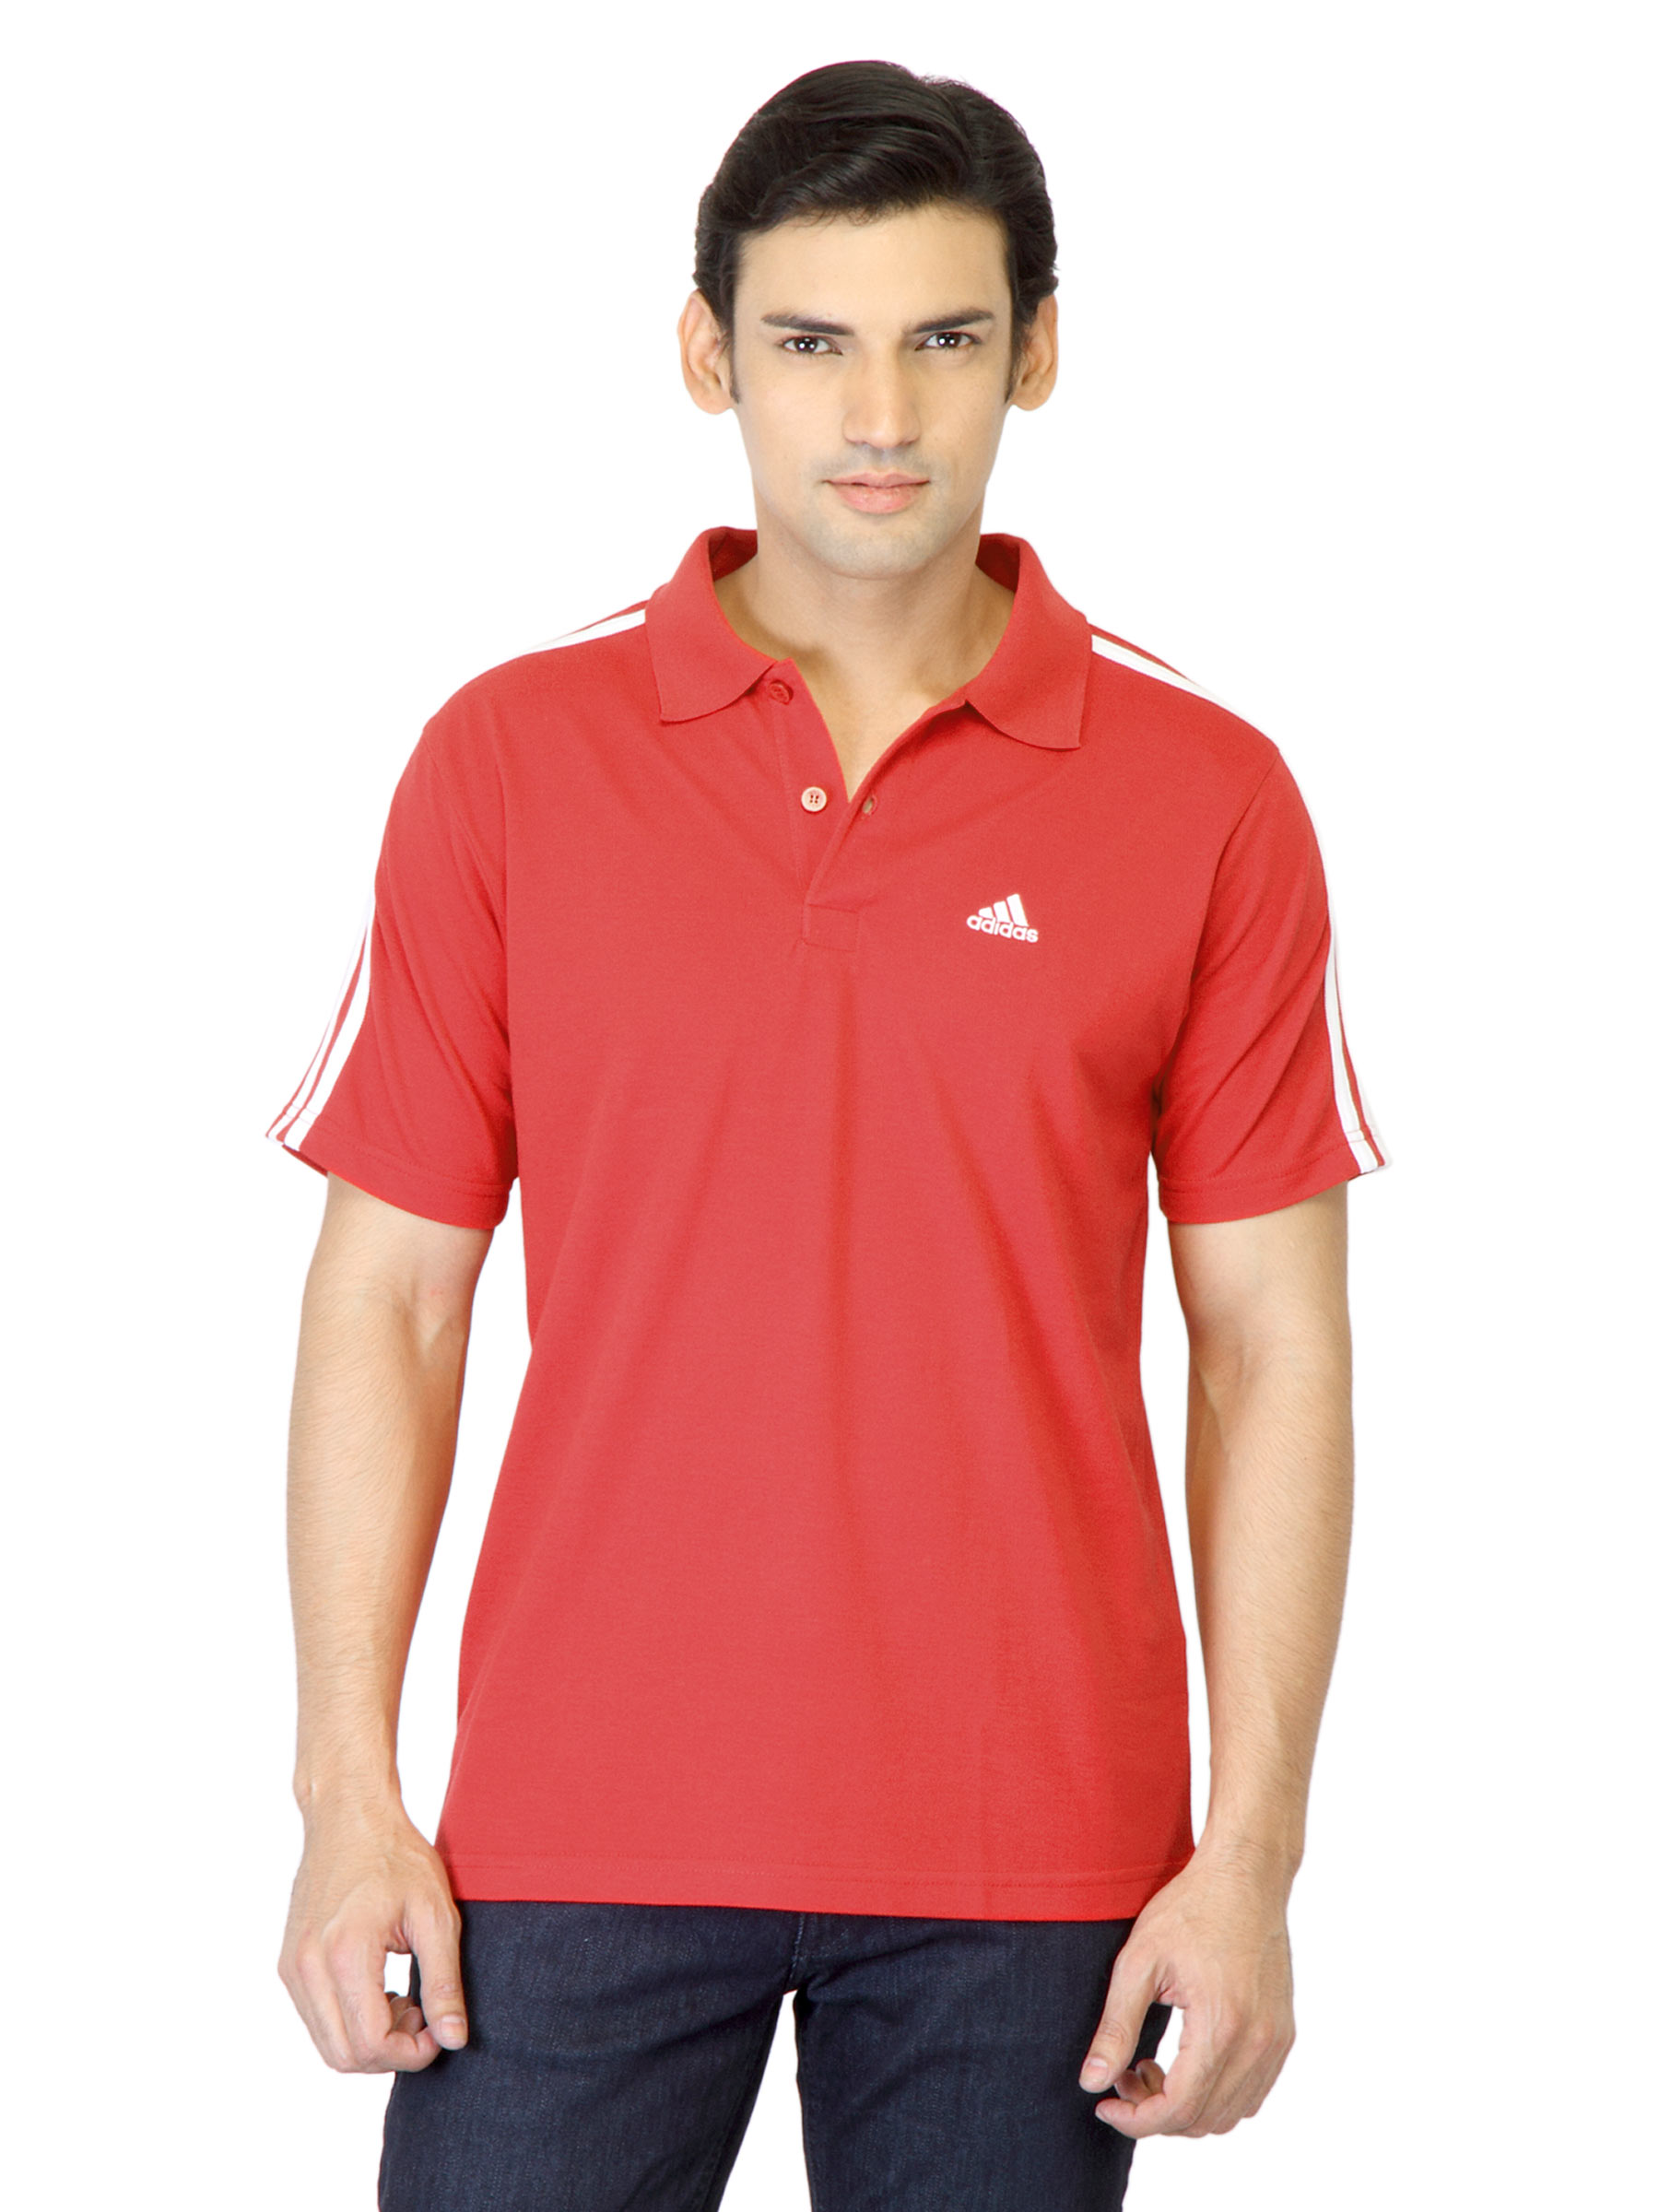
ADIDAS Men Red T-shirt
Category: Apparel / Topwear / Tshirts
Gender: Men
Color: Red
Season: Summer 2011
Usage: Casual